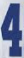
Number: 4